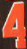
Number: 4